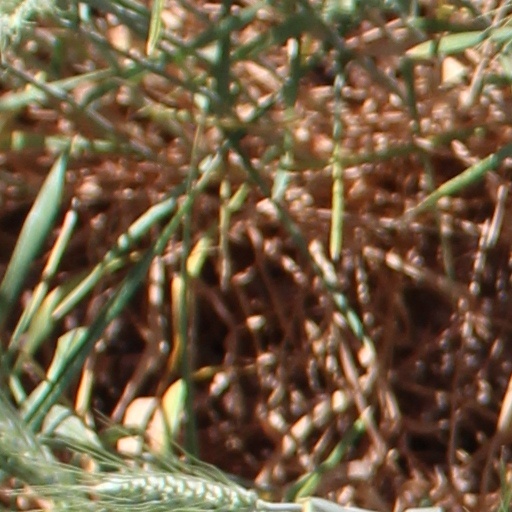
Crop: wheat